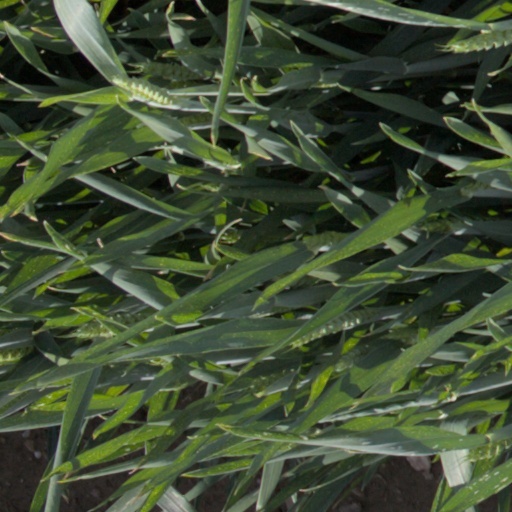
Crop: wheat